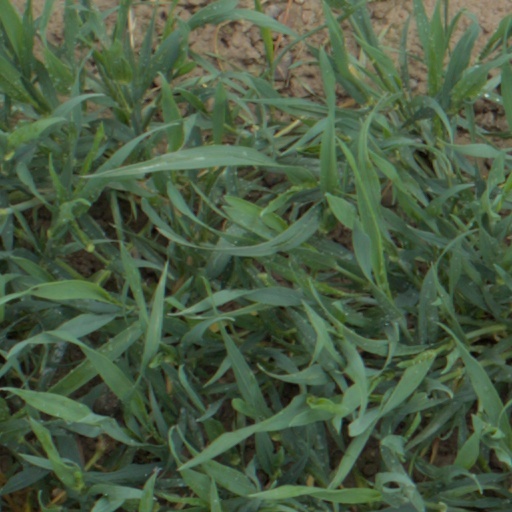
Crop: wheat